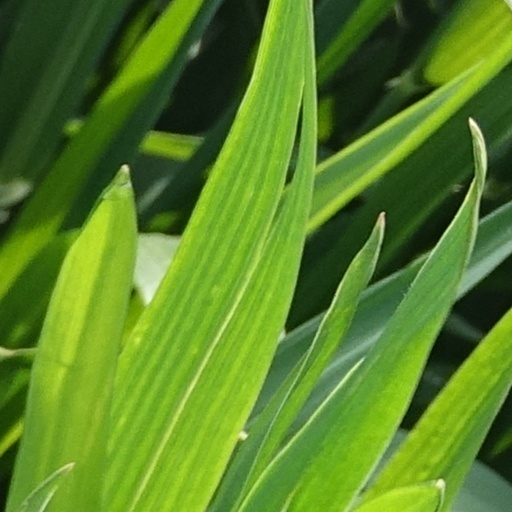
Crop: wheat